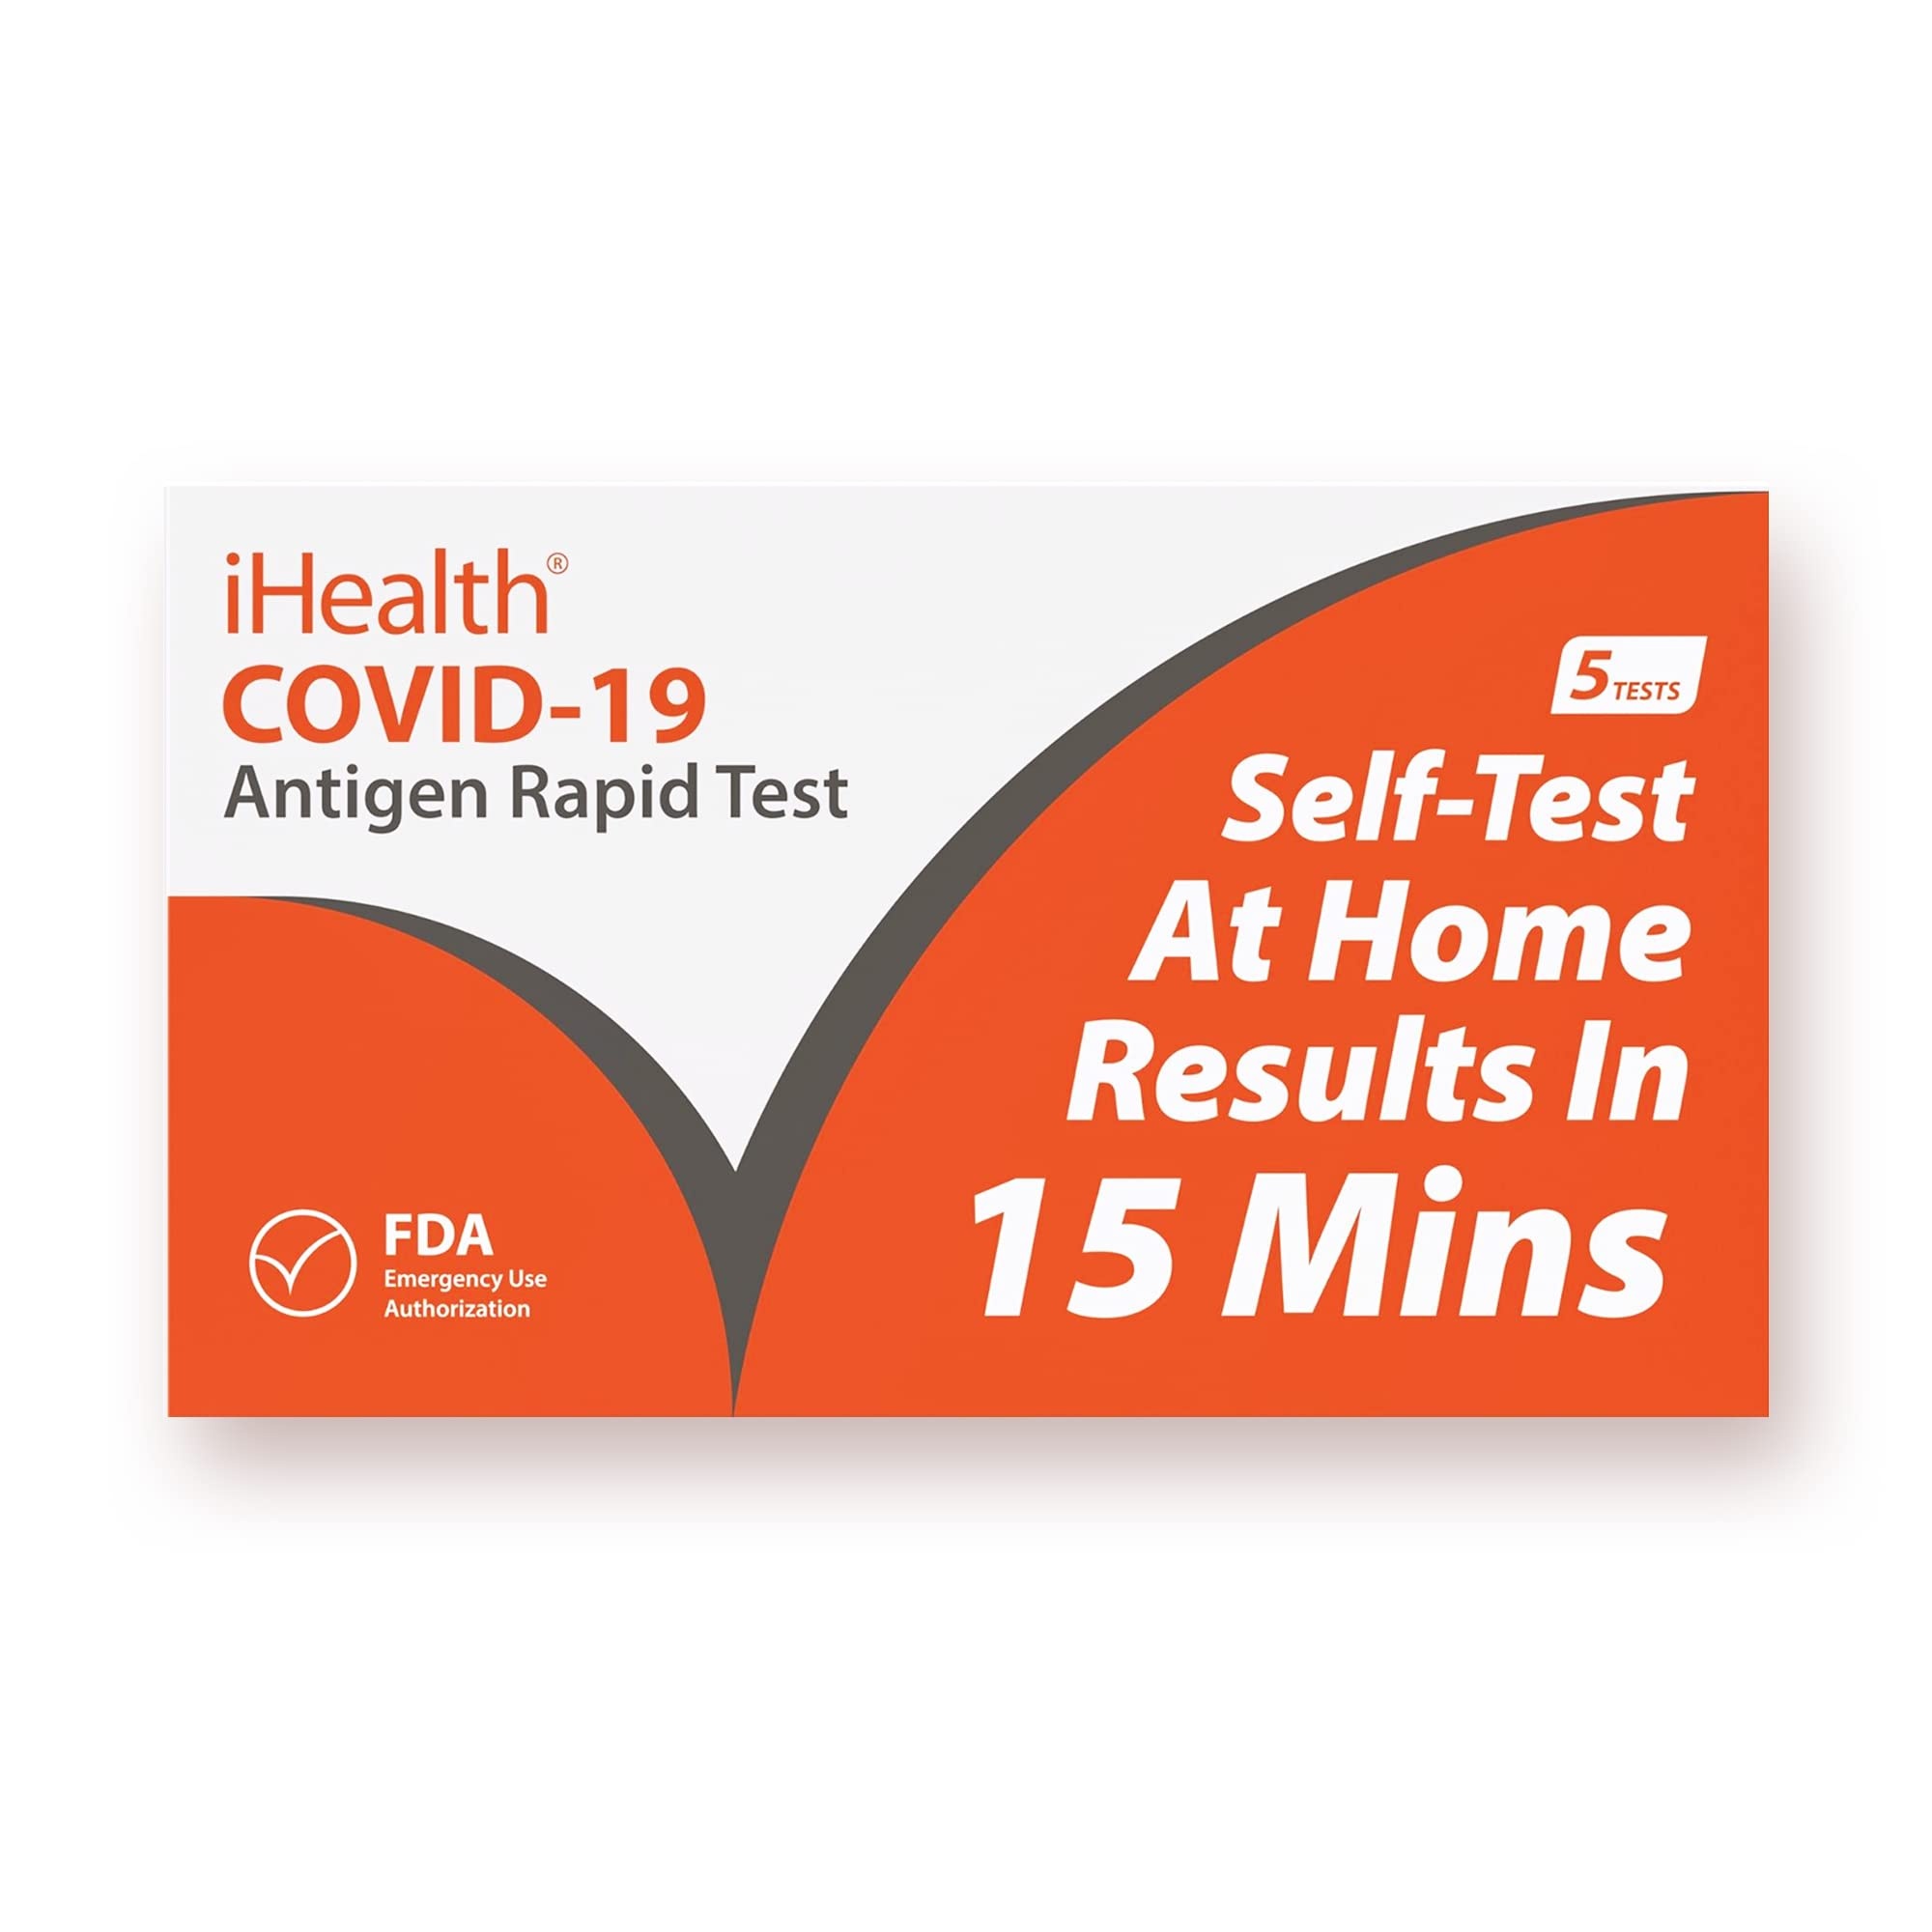
iHealth COVID-19 Antigen Rapid Test, 1 Pack, 5 Tests Total, FDA EUA Authorized OTC at-Home Self Test, Results in 15 Minutes with Non-invasive Nasal Swab, Easy to Use & No Discomfort
Brand: iHealth Features: FDA Authorized 15-Minute Self-Test: The test is a 15-minute self-test to detect whether or not an individual has COVID-19. The test can be completed in the comfort of your own home without the need to ship your sample to a lab. Easy to Use with Zero Discomfort: Test can be done by inserting 1/2 to 3/4 inch of a simple non-invasive nasal swab. Step-by-step instructional videos are available in our app (Installation of app is optional). For Ages 2 and Above : The self-administered test is recommended for individuals aged 15 years and older. Adult-collection is required for testing children 2-14 years old. Manage Group Testing Via Mobile App: The iHealth Test app allows the administrator of a small group to monitor and track the group members’ test results as needed at school, work or an event. Independently-sealed packaging ensures safe and hygienic testing. The swabs and test cards of iHealth COVID-19 Antigen Rapid Test are sealed and independently packaged to ensure the safety and hygiene of the product. model number: ICO-3000 Part Number: ICO-3000 EAN: 0856362005906 Package Dimensions: 6.4 x 3.7 x 1.5 inches
Brand: iHealth
Category: Health & Beauty > Health Care > Medical Tests > COVID-19 Tests